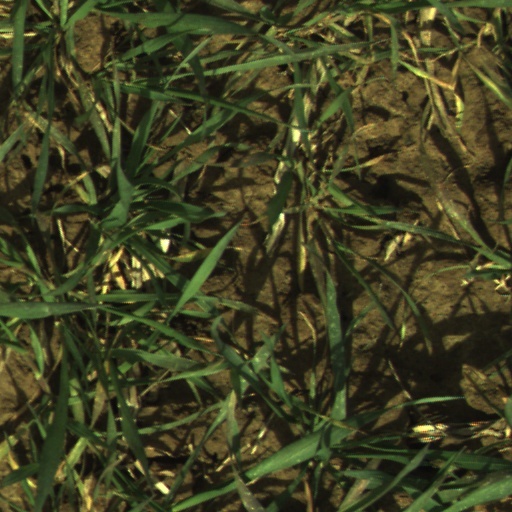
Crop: wheat